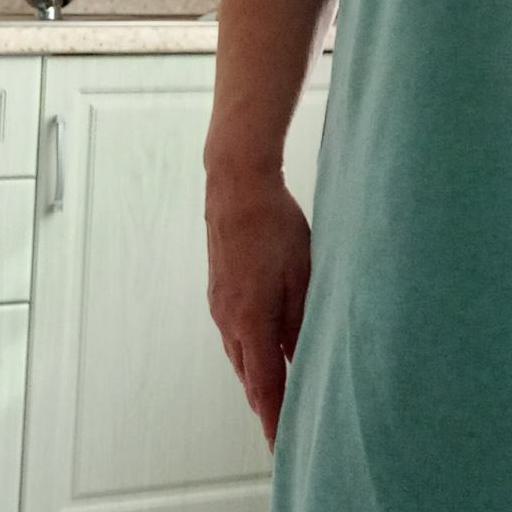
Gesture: no_gesture